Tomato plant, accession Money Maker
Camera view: tilt-top (135 deg); turntable rotation: 240 degrees
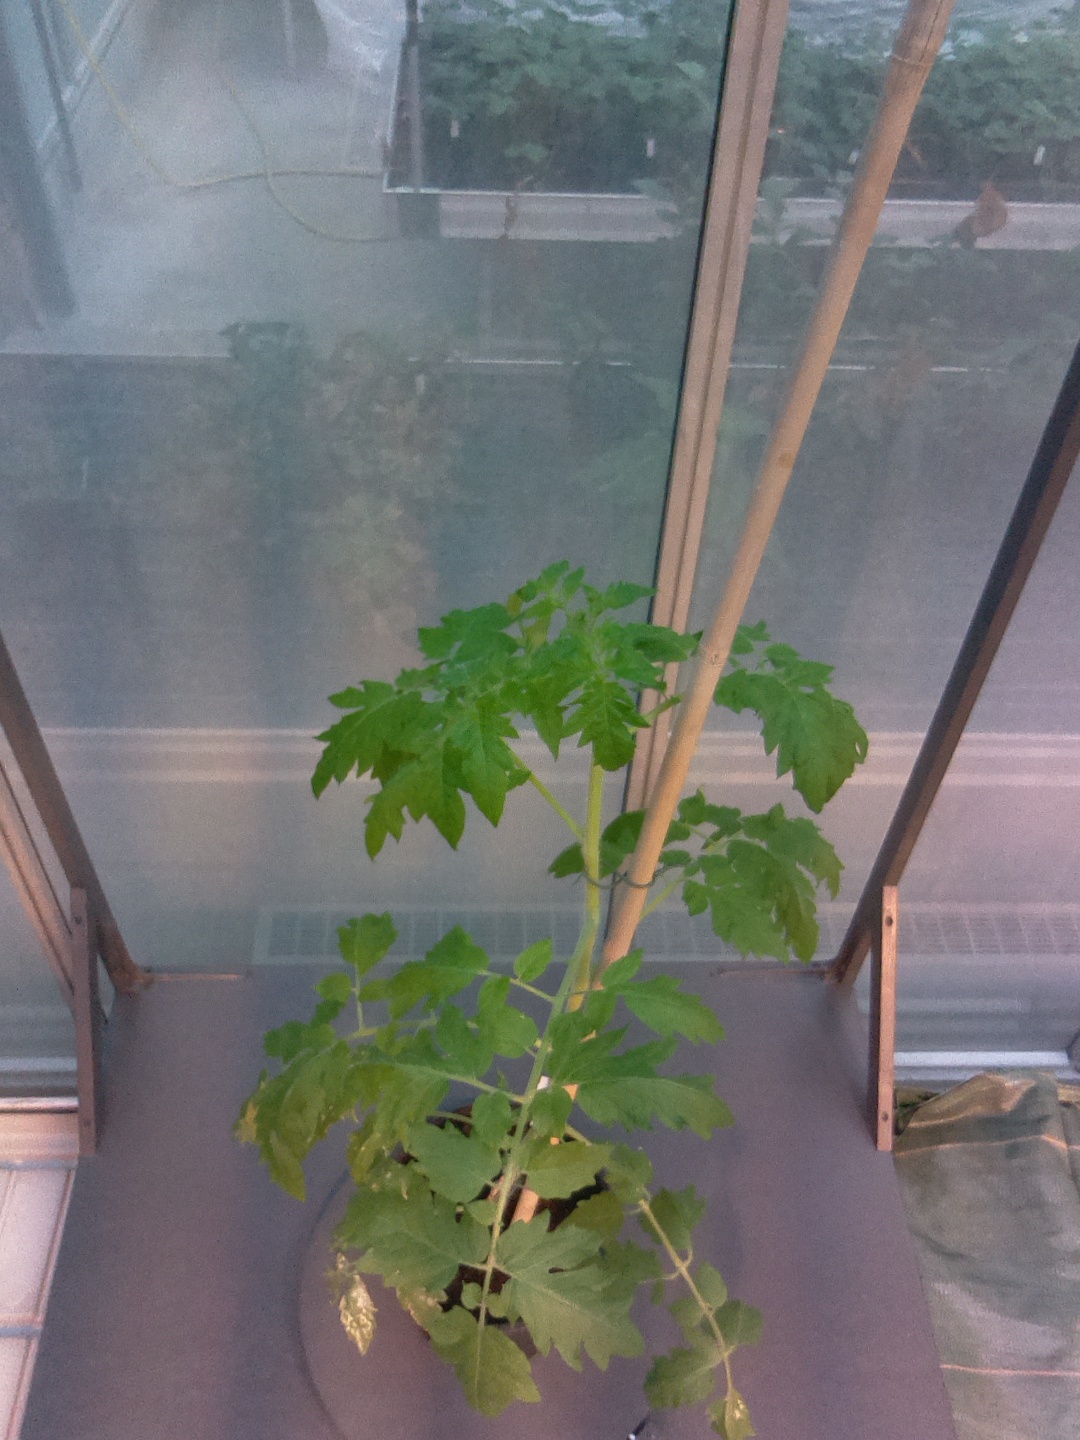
BBCH growth stage 54: 4 inflorescences visible